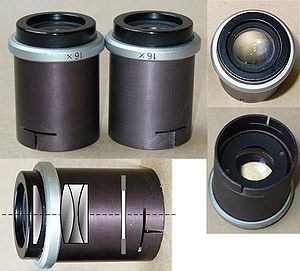
Mikroskop / Galleri
Et mikroskop bruges til at danne et forstørret billede af et objekt. Ordet mikroskop er sammensat af følgende græske ord: mikrós for lille samt skopein for at betragte.